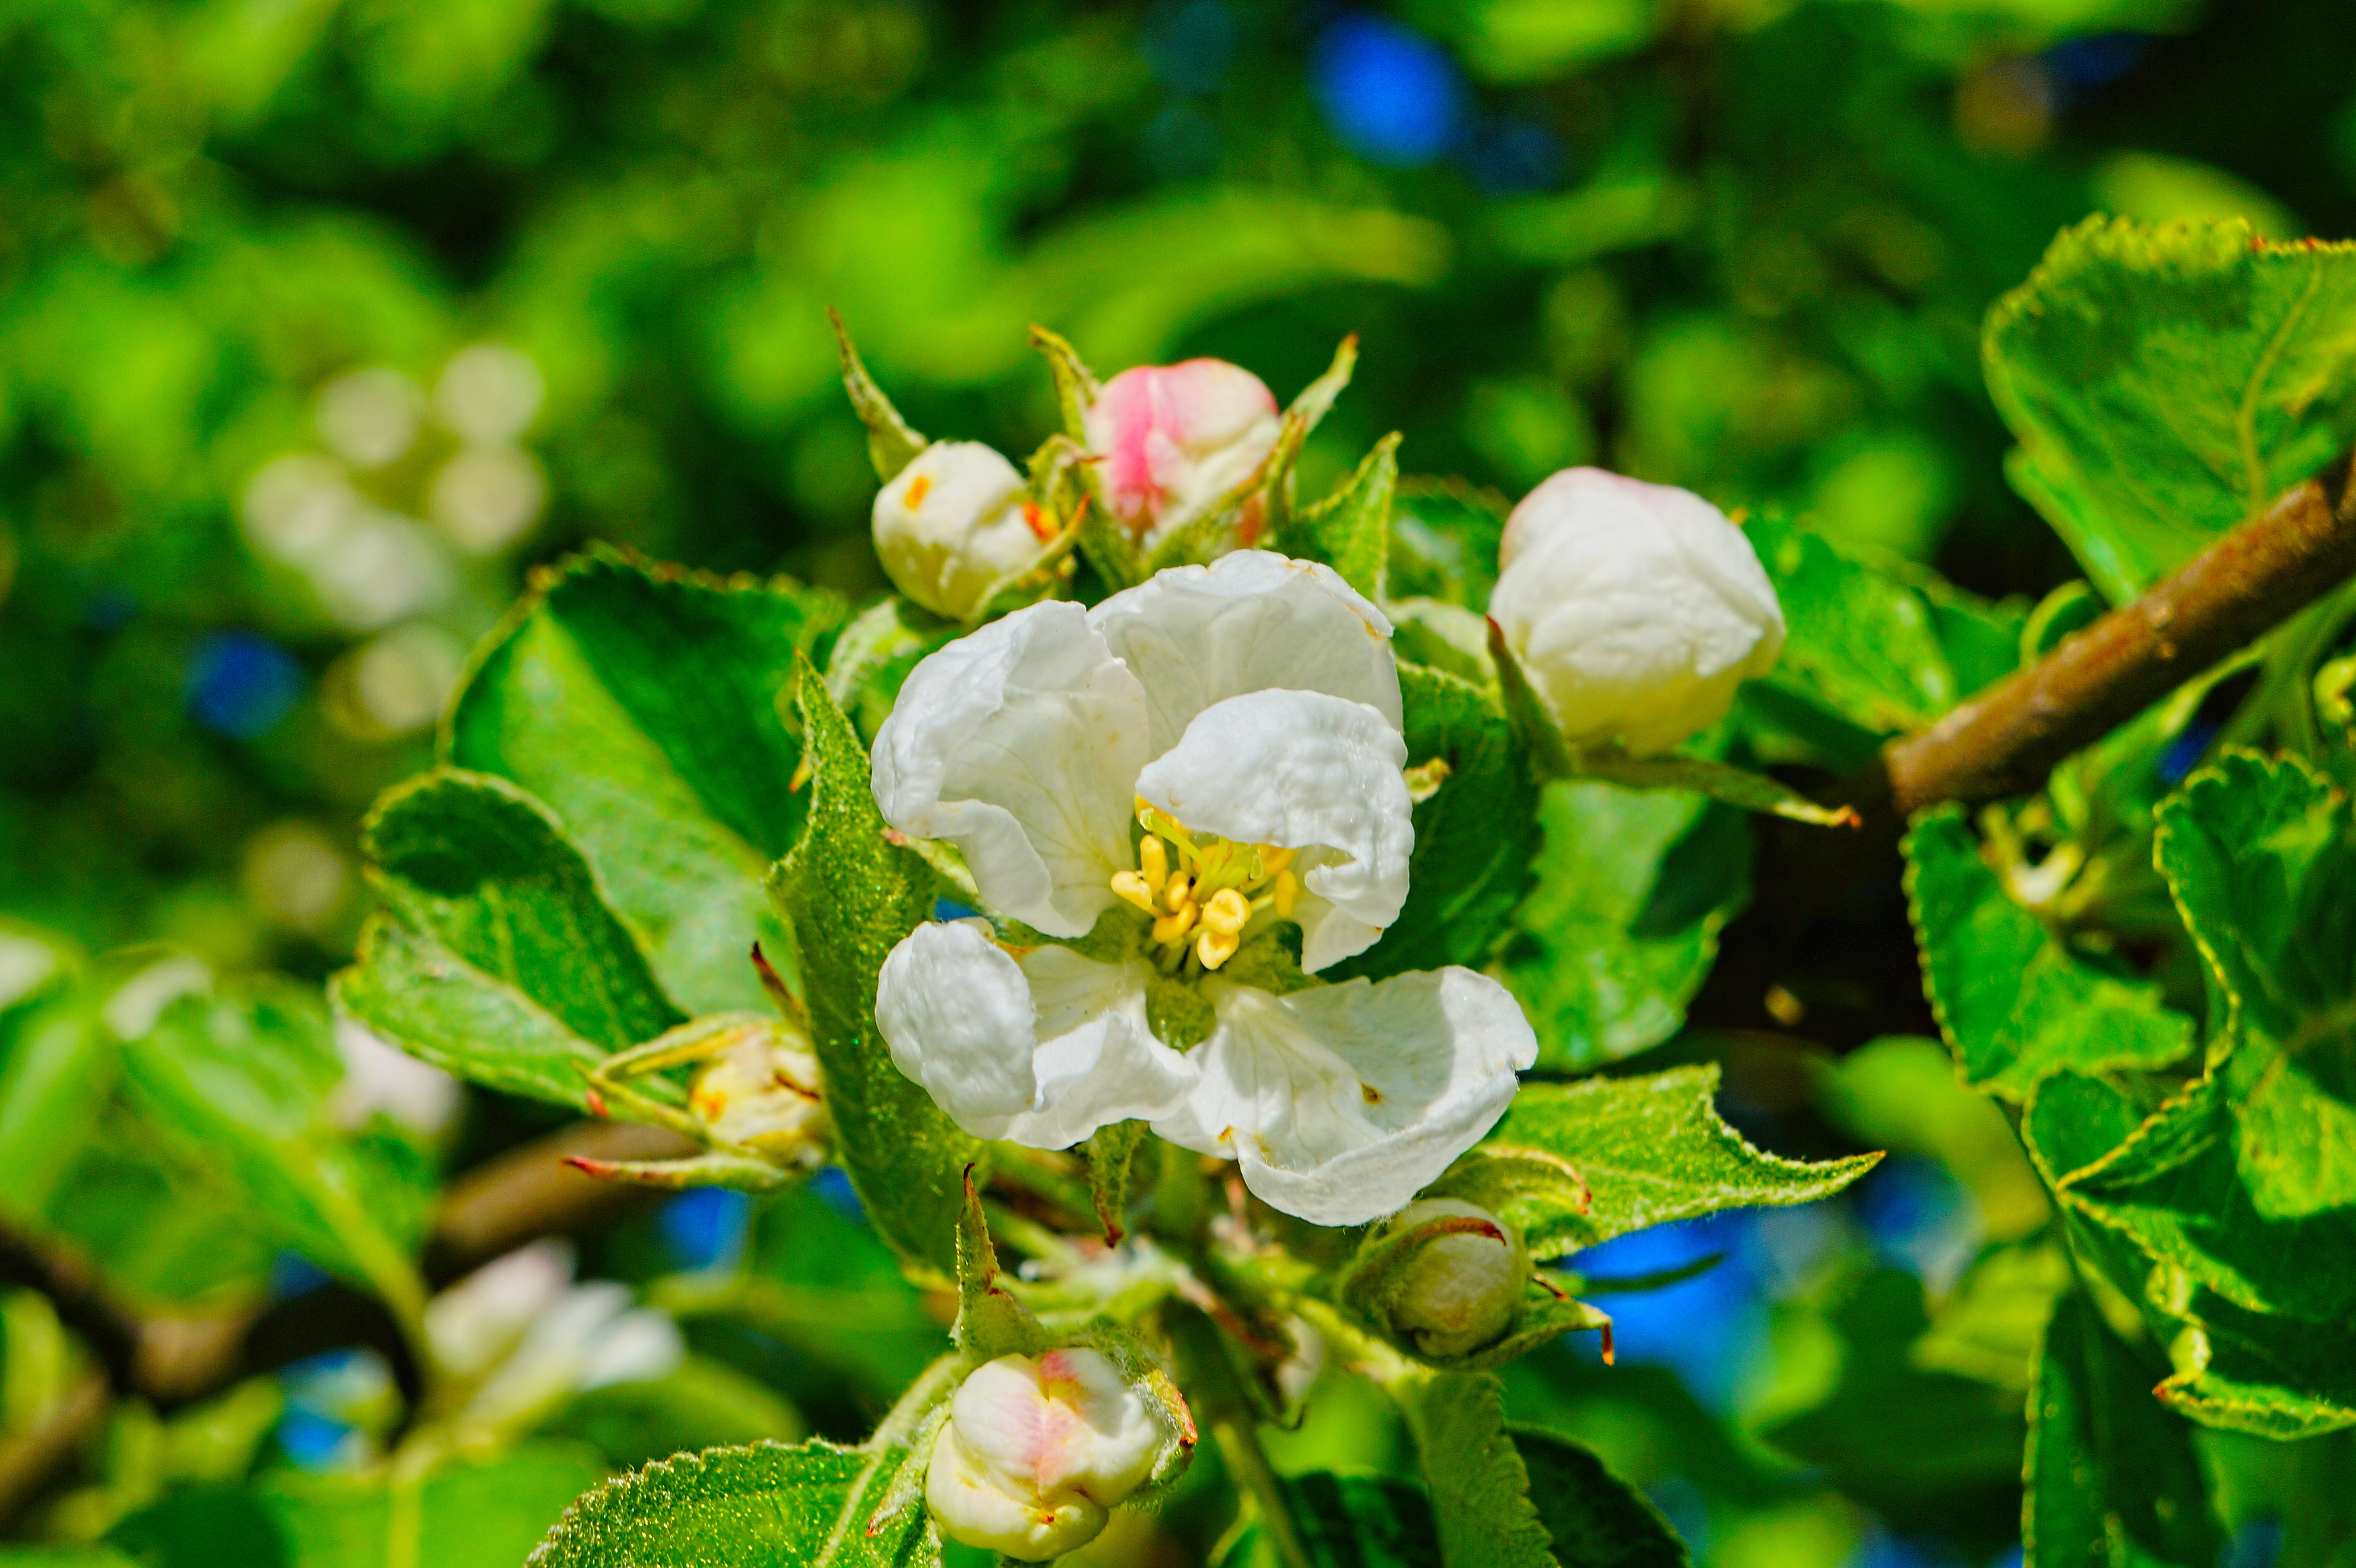
nature, branch, blossom, plant, white, fruit, leaf, flower, rose, food, green, produce, botany, flora, wildflower, shrub, blossoms, buds, sony, finland, helsinki, alpha, 3000, ilce, ilce3000, 3000k, ilce3000k, shy, macro photography, flowering plant, rose family, land plant